Corruption in Italy

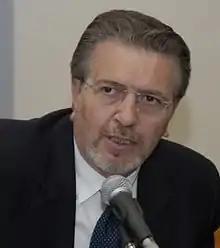
Filippo Penati

Italian public officials routinely have close ties to organized crime and to businesses. Italian citizens consider political parties and parliament itself to be the nation's two most corrupt institutions.